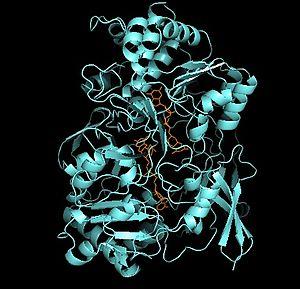
La diméthylsulfoxyde réductase, ou DMSO réductase, est une oxydoréductase qui catalyse la réaction :